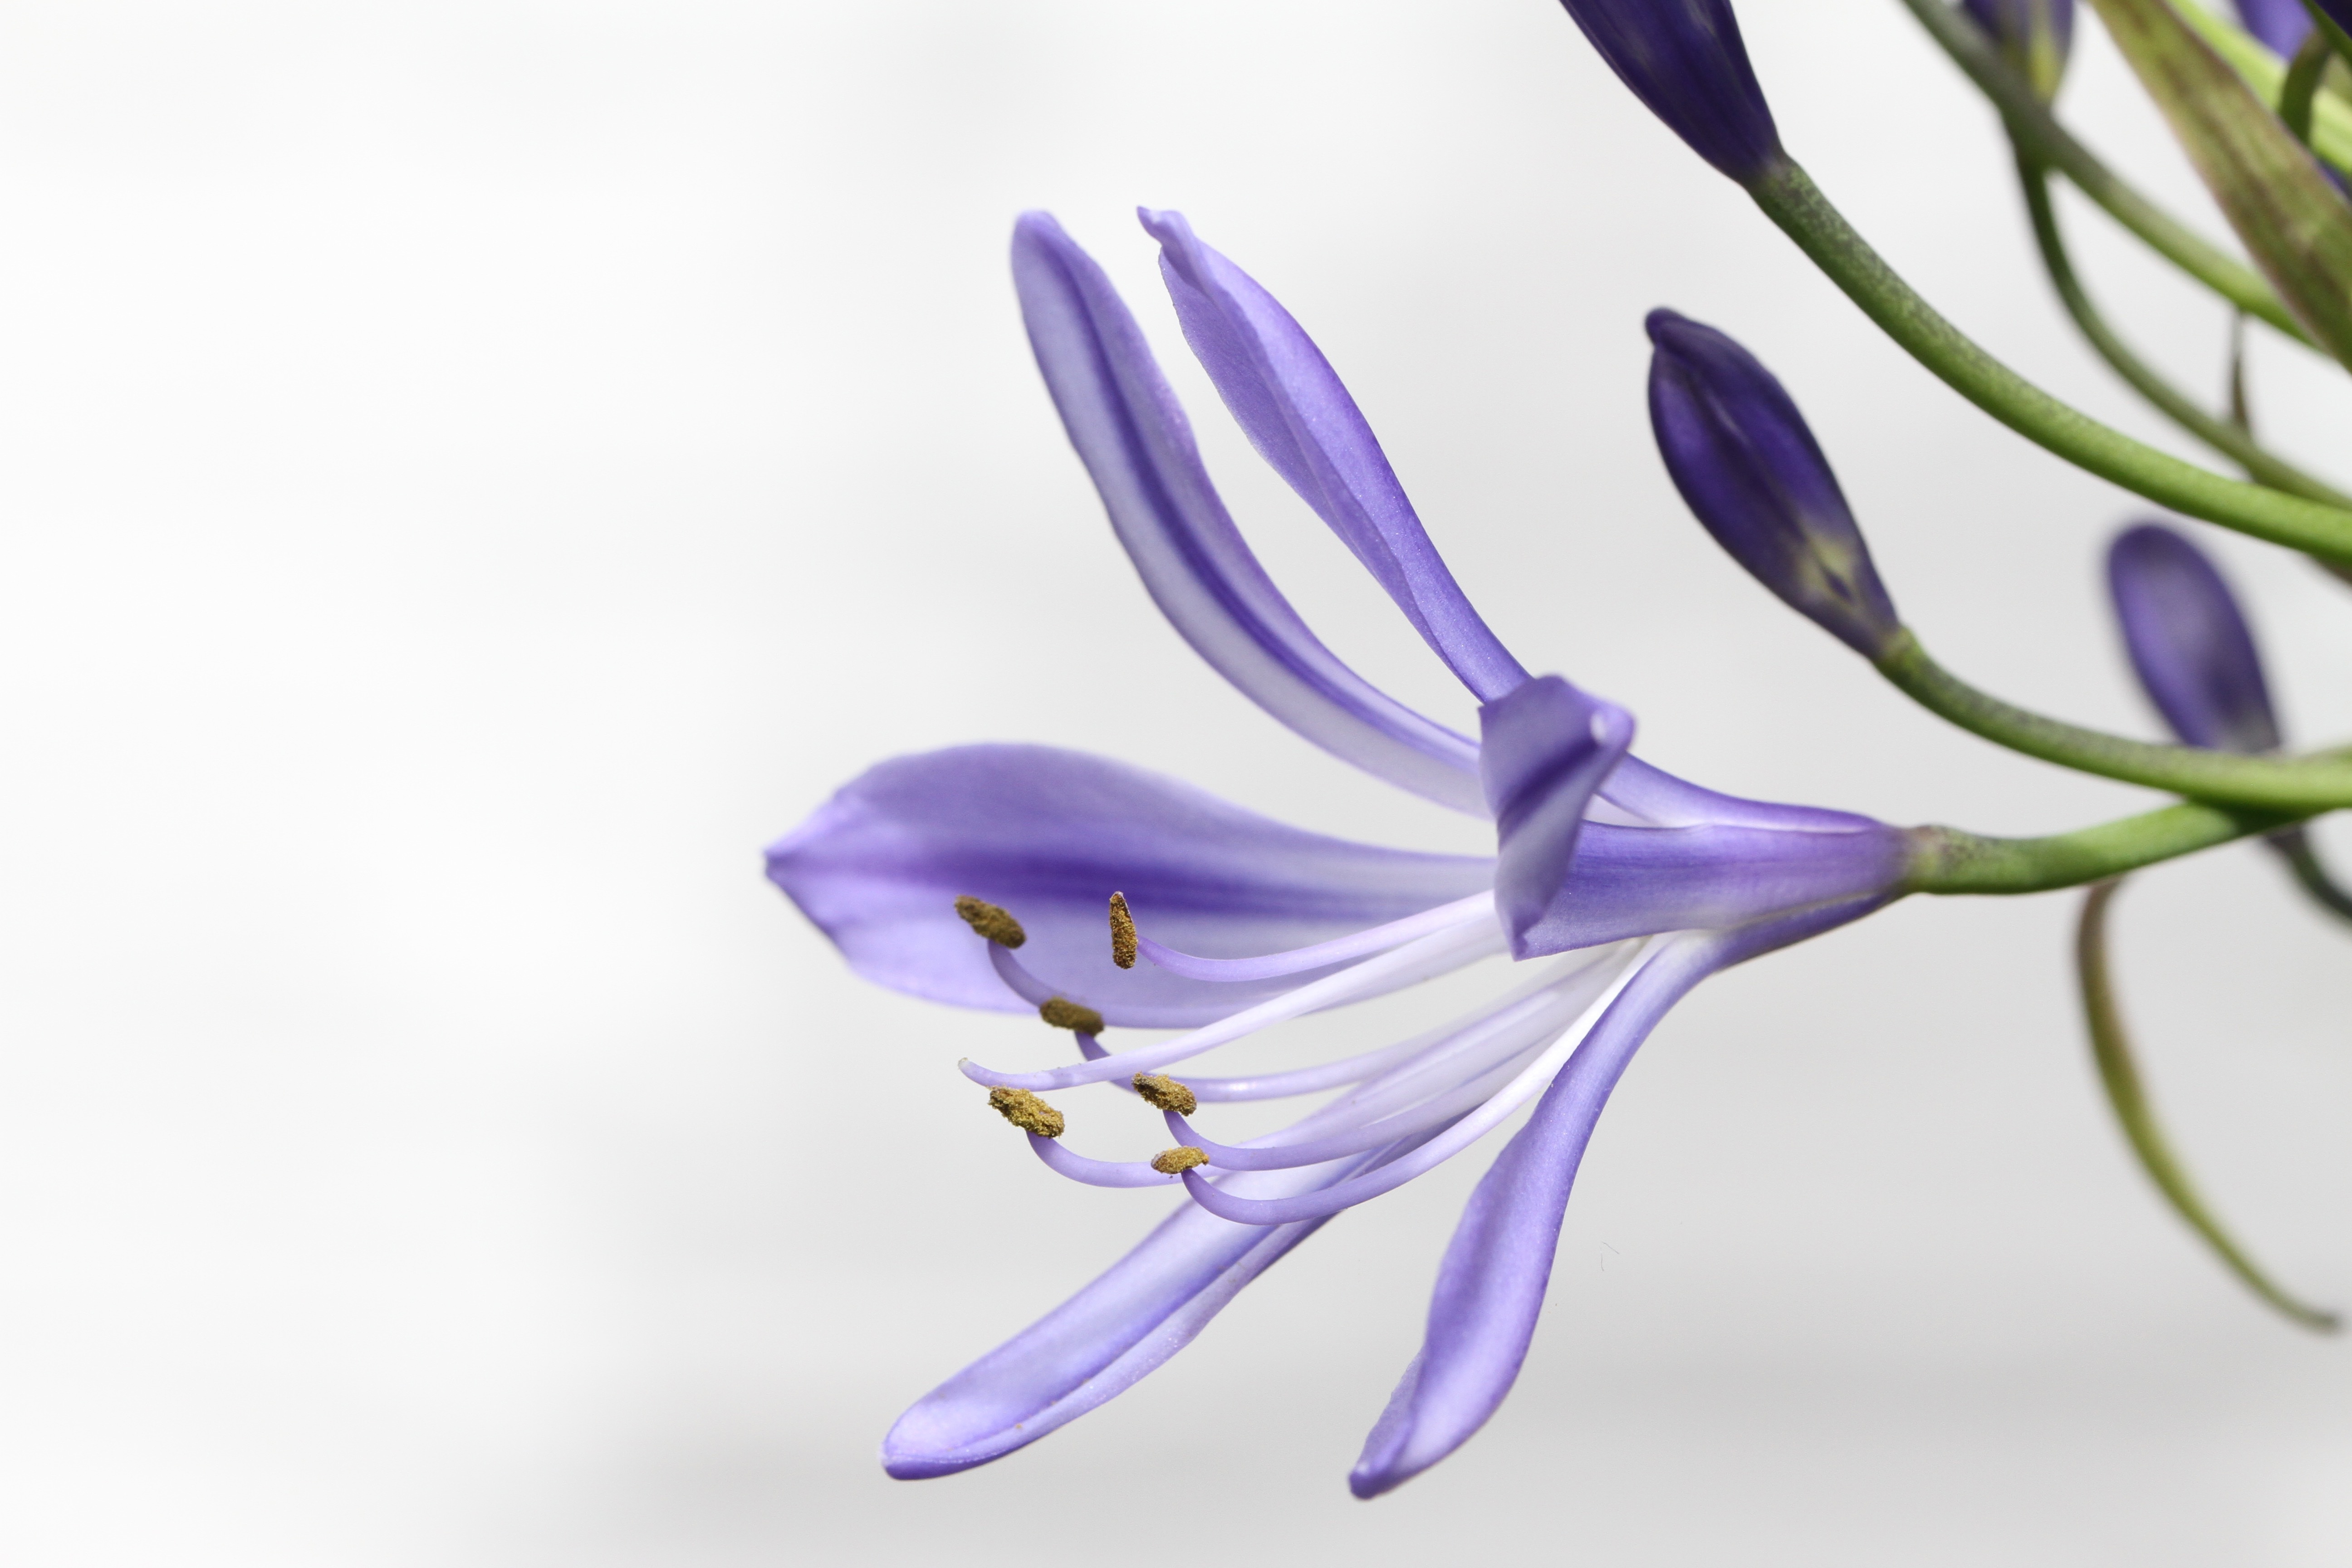
blossom, plant, flower, purple, petal, bloom, blue, violet, lily, agapanthus, flowering plant, agapanthus africanus, love flower, land plant